Pair of pants (mathematics)

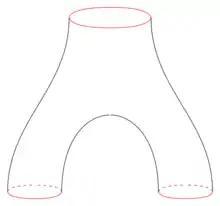
A pair of pants represented in space, with its boundary colored red.

In mathematics, a pair of pants is a surface which is homeomorphic to the three-holed sphere. The name comes from considering one of the removed disks as the waist and the two others as the cuffs of a pair of pants.